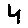
Label: 4